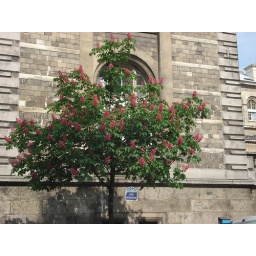
chesnuts in flower near an old building